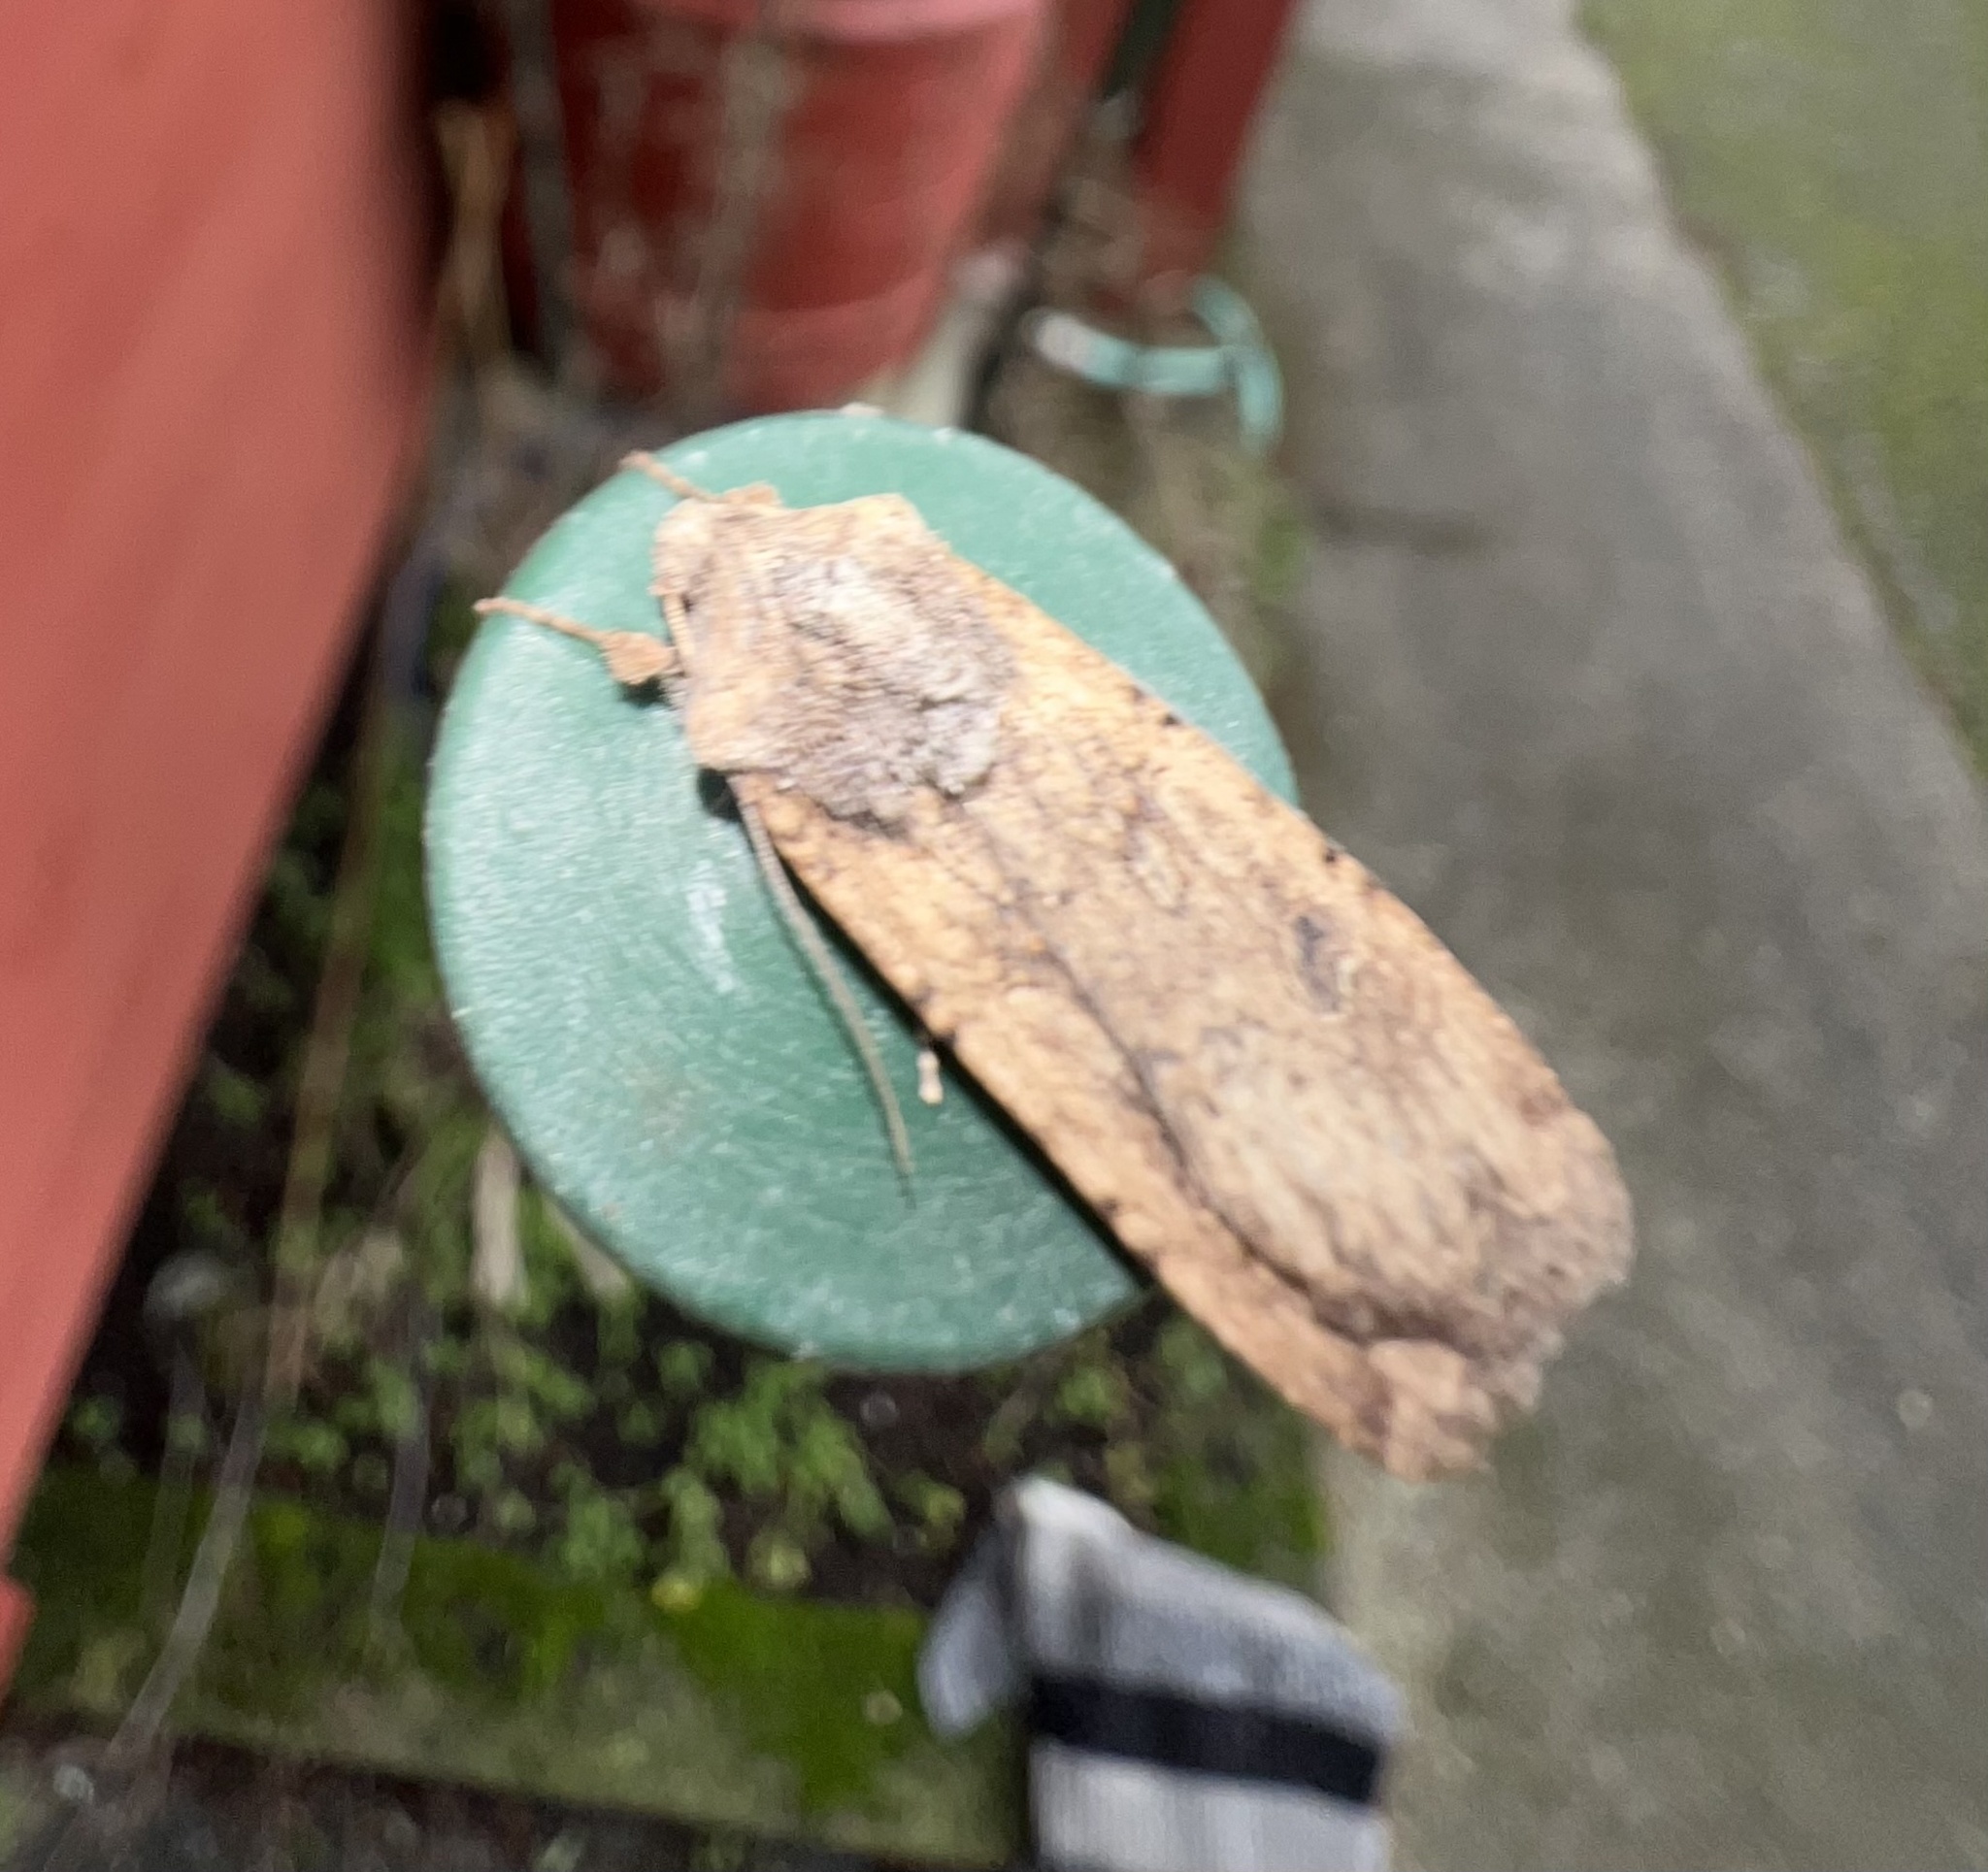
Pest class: cutworms